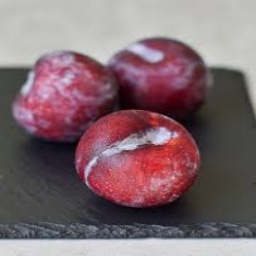
Label: plum